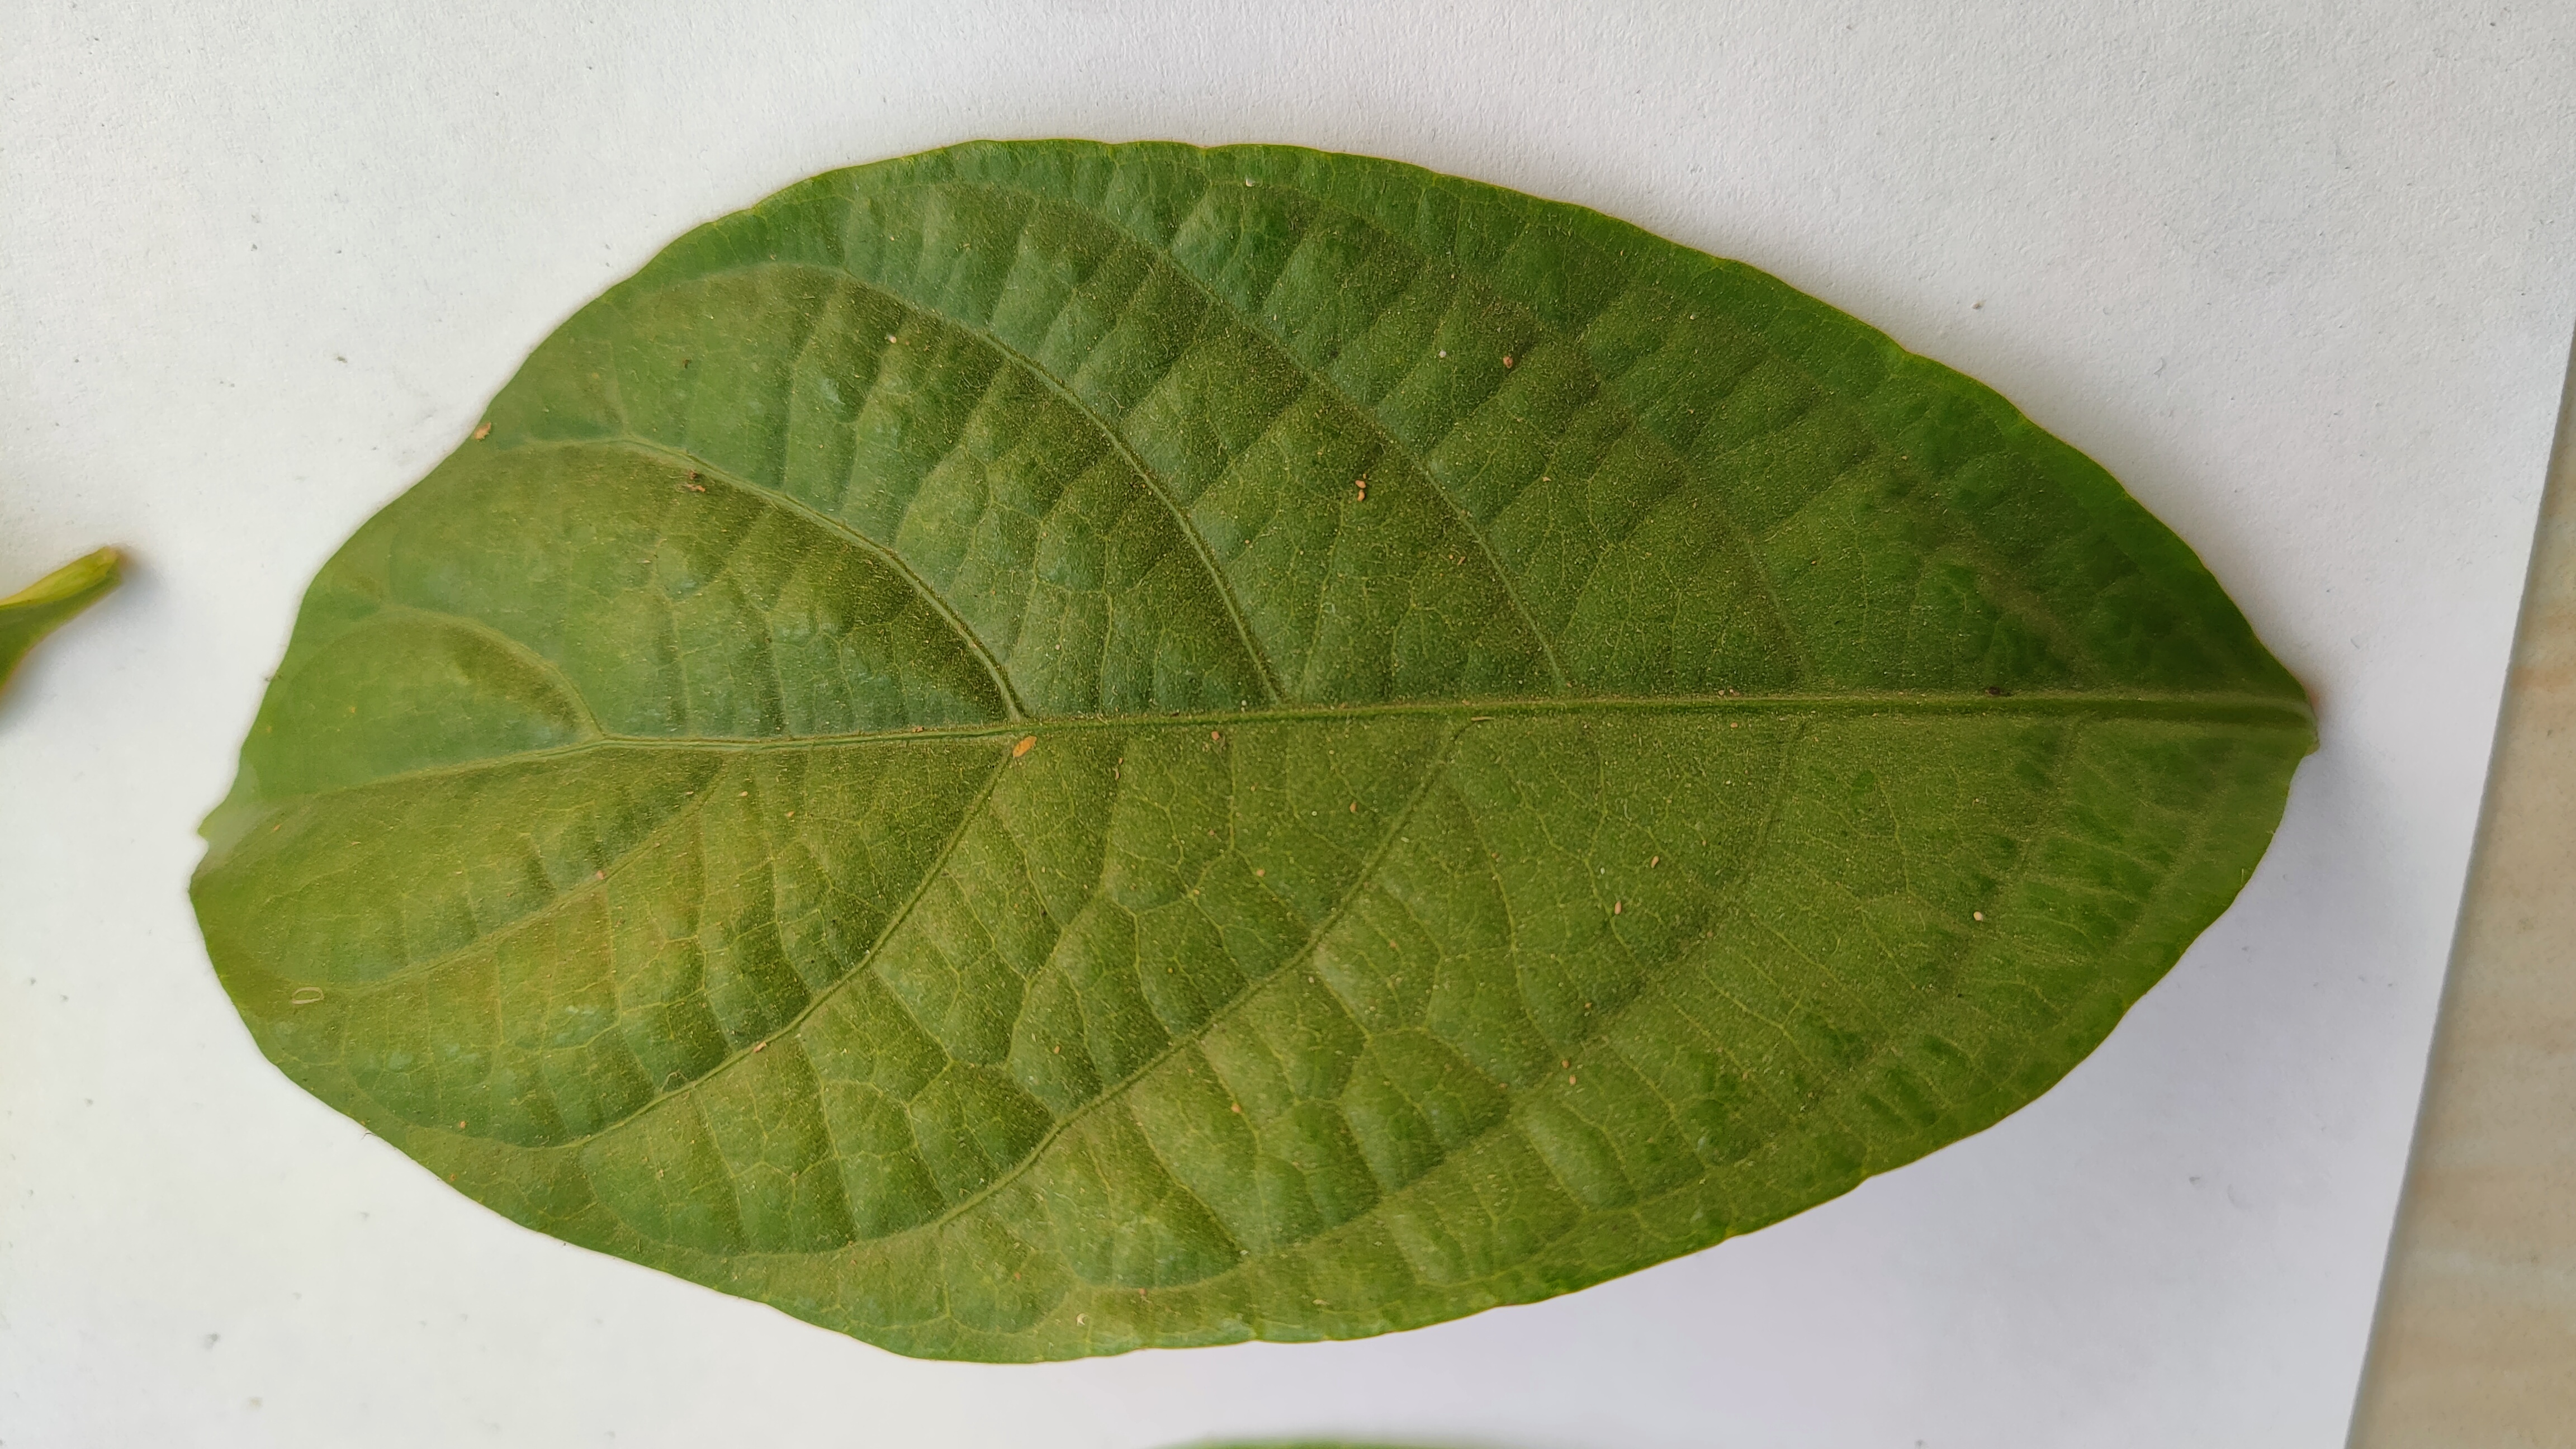
Leaf variety: Lotkon